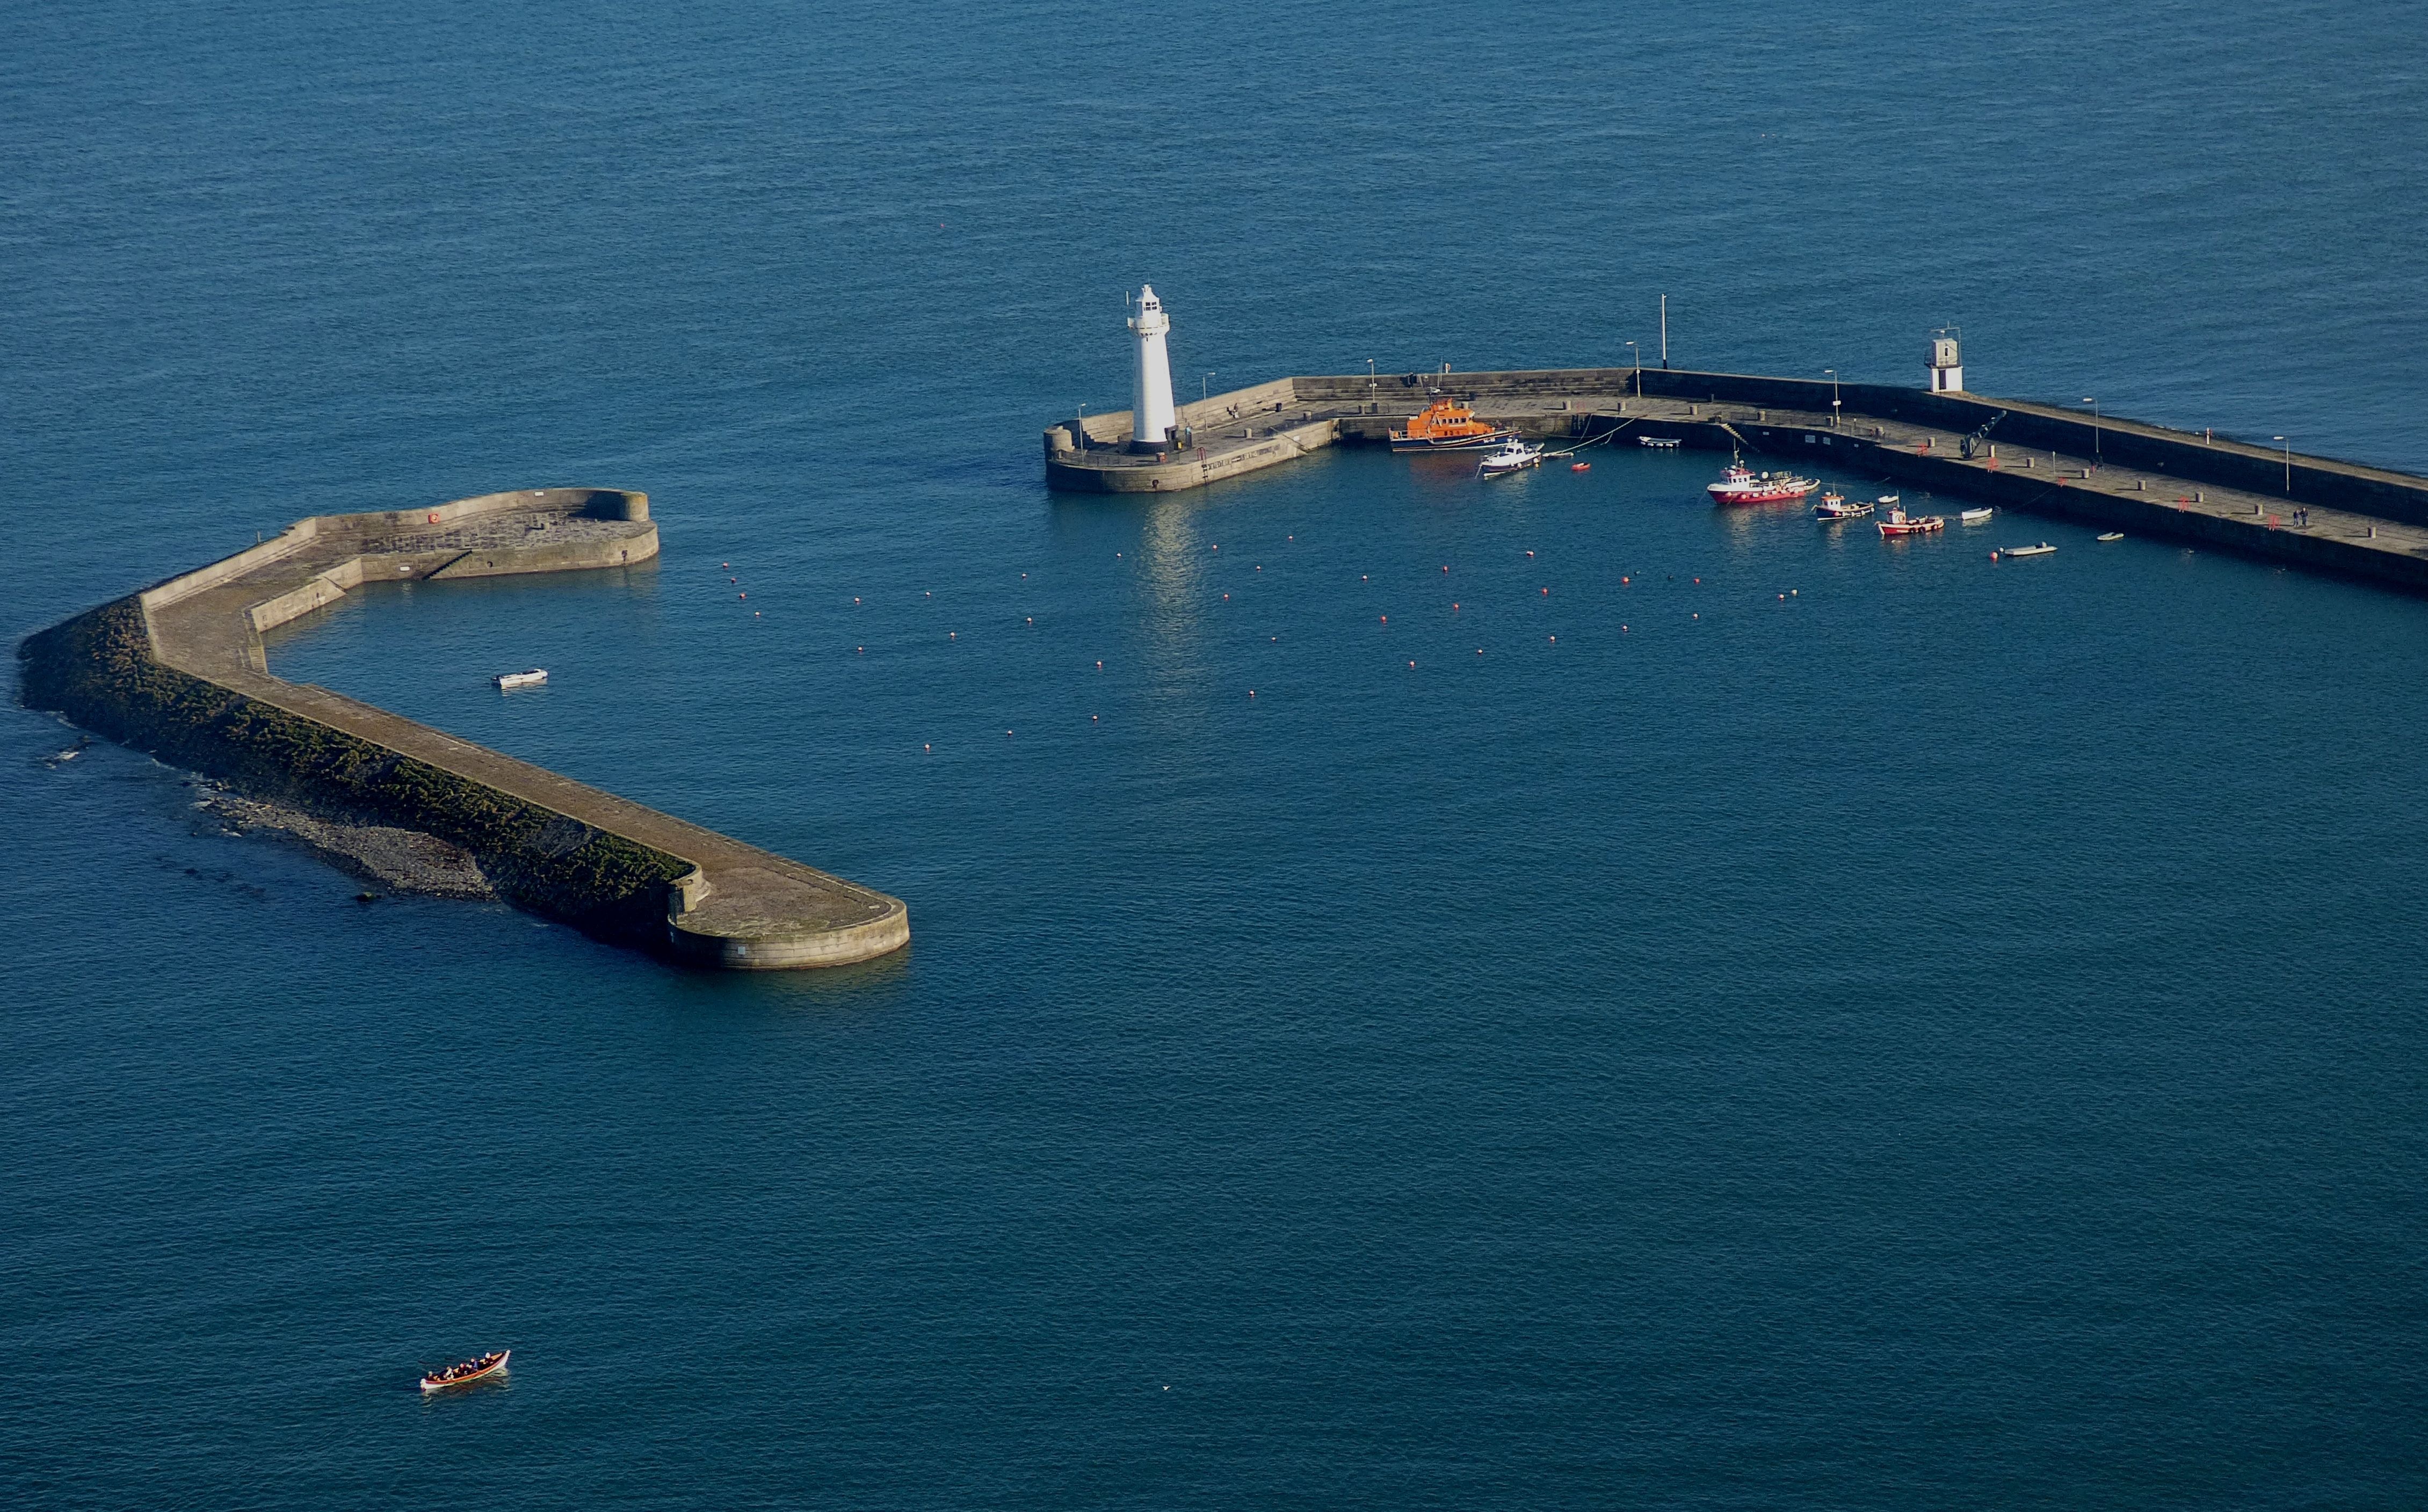
sea, coast, ocean, dock, lighthouse, boat, pier, ship, coastline, vehicle, bay, landmark, harbor, beacon, harbour, port, cargo ship, safety, channel, watercraft, breakwater, freight transport